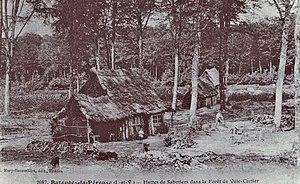
Sabotiers en forêt de Villecartier vers 1900 (carte postale E. Mary-Rousselière).
La forêt de Villecartier est une forêt domaniale située en Ille-et-Vilaine sur la commune de Bazouges-la-Pérouse. La forêt est constituée en grande partie de hêtres et de chênes. Elle compte 127 parcelles pour une surface totale de 978,56 ha.